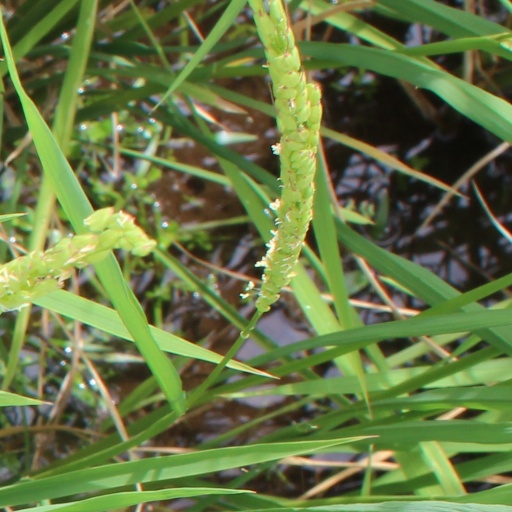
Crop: rice